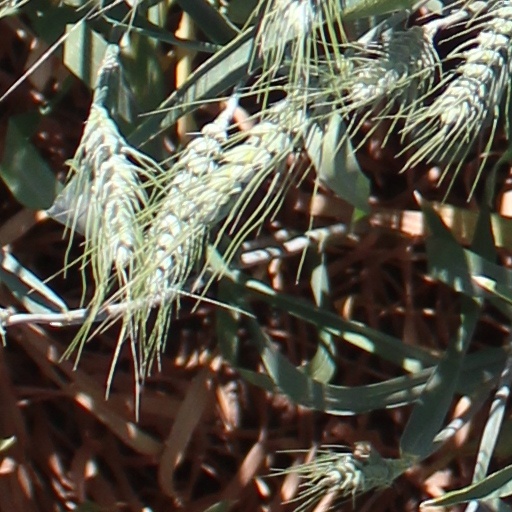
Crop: wheat